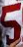
Number: 5